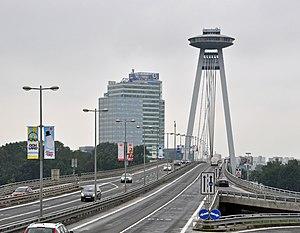
Bratislava (Slovaquie)